Cathie Wood

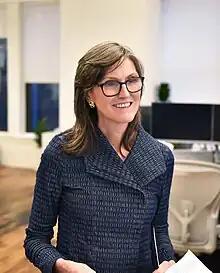
Wood in 2020

Catherine Duddy Wood (born 1955) is an American investor and founder, chief executive officer (CEO), and chief investment officer (CIO) of Ark Invest, an investment management firm.